List of The 100 characters

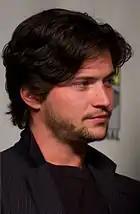
Thomas McDonell portrays the role of Finn.

Portrayed by Thomas McDonell, Finn Collins (seasons 1–2) is a caring teenager who is always looking for fun and a peaceful solution. He is more interested in helping others than seeking vengeance. He was arrested for being a spacewalker and wasting the Ark's limited oxygen supply, but it was revealed that he was innocent and had taken the fall for Raven, his girlfriend, to ensure she did not ruin her engineering career or get floated. Originally Clarke's love interest, Finn's relationship with Clarke starts collapsing when she discovers his relationship with Raven. His romances with both girls ultimately end, but Finn and Clarke still love each other, and Raven still loves Finn. In the second season, his fear that Clarke has been killed by her captors in addition to the hardships he has endured cause him to become unpredictable and violent. He murders eighteen unarmed Grounders who he believed had taken Clarke hostage, and was willingly going to leave several fellow Arkers for dead in favor of continuing his search for her. As a result of his actions, the Grounders demanded retribution before they will agree to a truce between them and the Sky People, leading Commander Lexa to sentence Finn to death by a thousand cuts. However, he was mercifully killed by Clarke to prevent the Grounders from slowly and painfully killing him, though he did appear one last time during Clarke's grief-induced hallucinations.